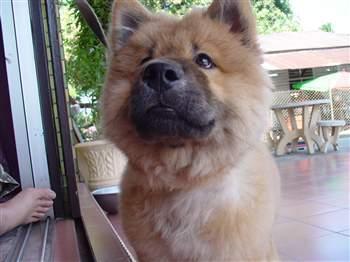
chow